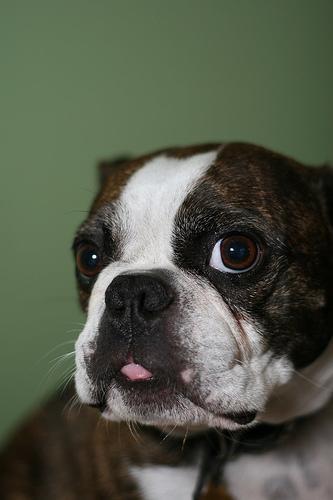
Boston_bull